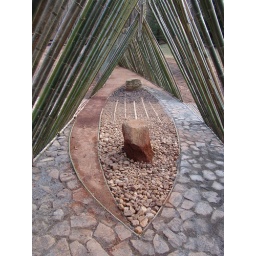
Bamboo structure with rock slab floor and black sand. Large boulders and rocks in interior space.